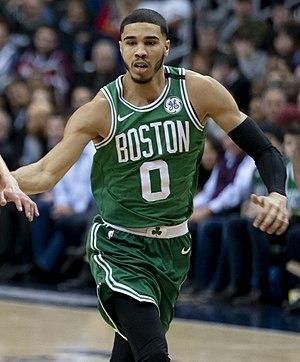
Jayson Christopher Tatum, né le 3 mars 1998 à Saint-Louis dans le Missouri, est un joueur américain de basket-ball évoluant au poste d'ailier voire d'ailier fort. Après une saison à l'université de Duke, il est sélectionné en troisième position par les Celtics de Boston lors de la draft 2017 de la NBA.